Horn (instrument)

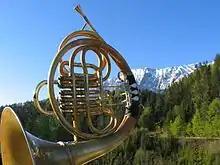
Vienna horn

The German horn is the most common type of orchestral horn, and is ordinarily known simply as the "horn". The "double horn in F/B♭" is the version most used by professional bands and orchestras. A musician who plays the German horn is called a horn player (or, less frequently, a hornist). Pitch is controlled through the adjustment of lip tension in the mouthpiece and the operation of valves by the left hand, which route the air into extra tubing. German horns have lever-operated rotary valves. The backward-facing orientation of the bell relates to the perceived desirability to create a subdued sound, in concert situations, in contrast to the more-piercing quality of the trumpet.